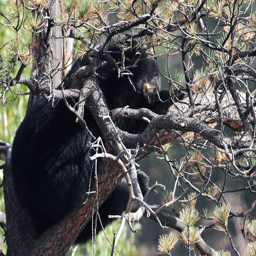
A large bear hanging from a large tree branch.
A bear sleeping in a tree, with the branches hiding its face.
A black bear is perched discreetly in a tree
A black bear is resting in the branches of a tree.
Black bears in trees in the forest